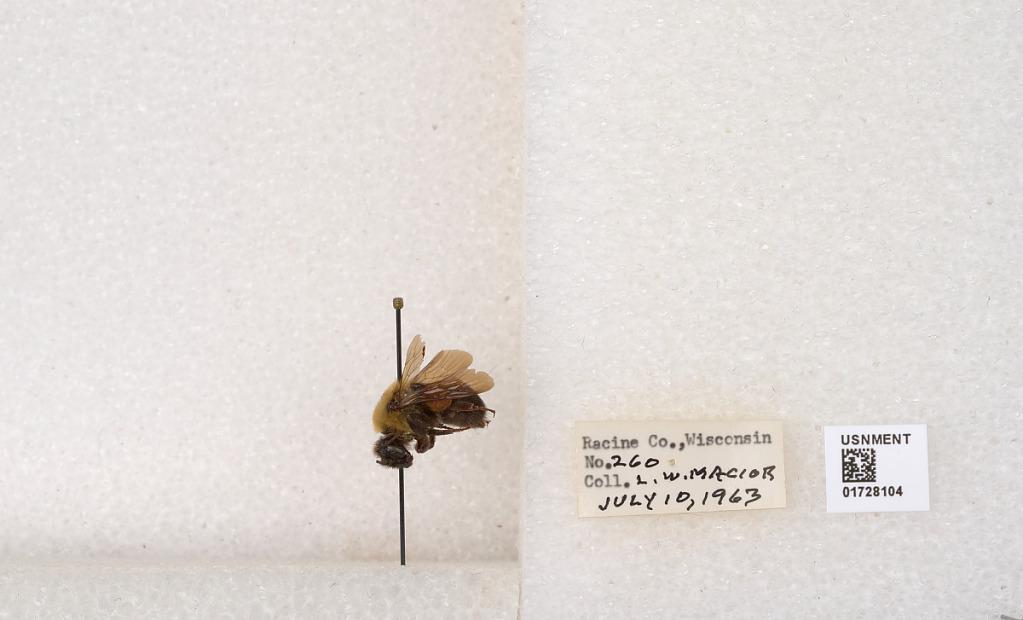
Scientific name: Bombus (Separatobombus) griseocollis (De Geer)
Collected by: L. Macior
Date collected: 1963-7-10
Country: United States
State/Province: Wisconsin
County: Racine
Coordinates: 42.7299, -87.8123